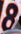
Number: 8